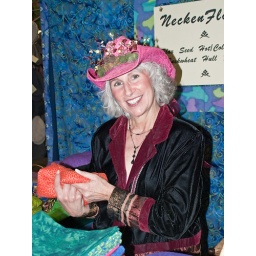
Colleen in her extravagant pink Cowgirl hat